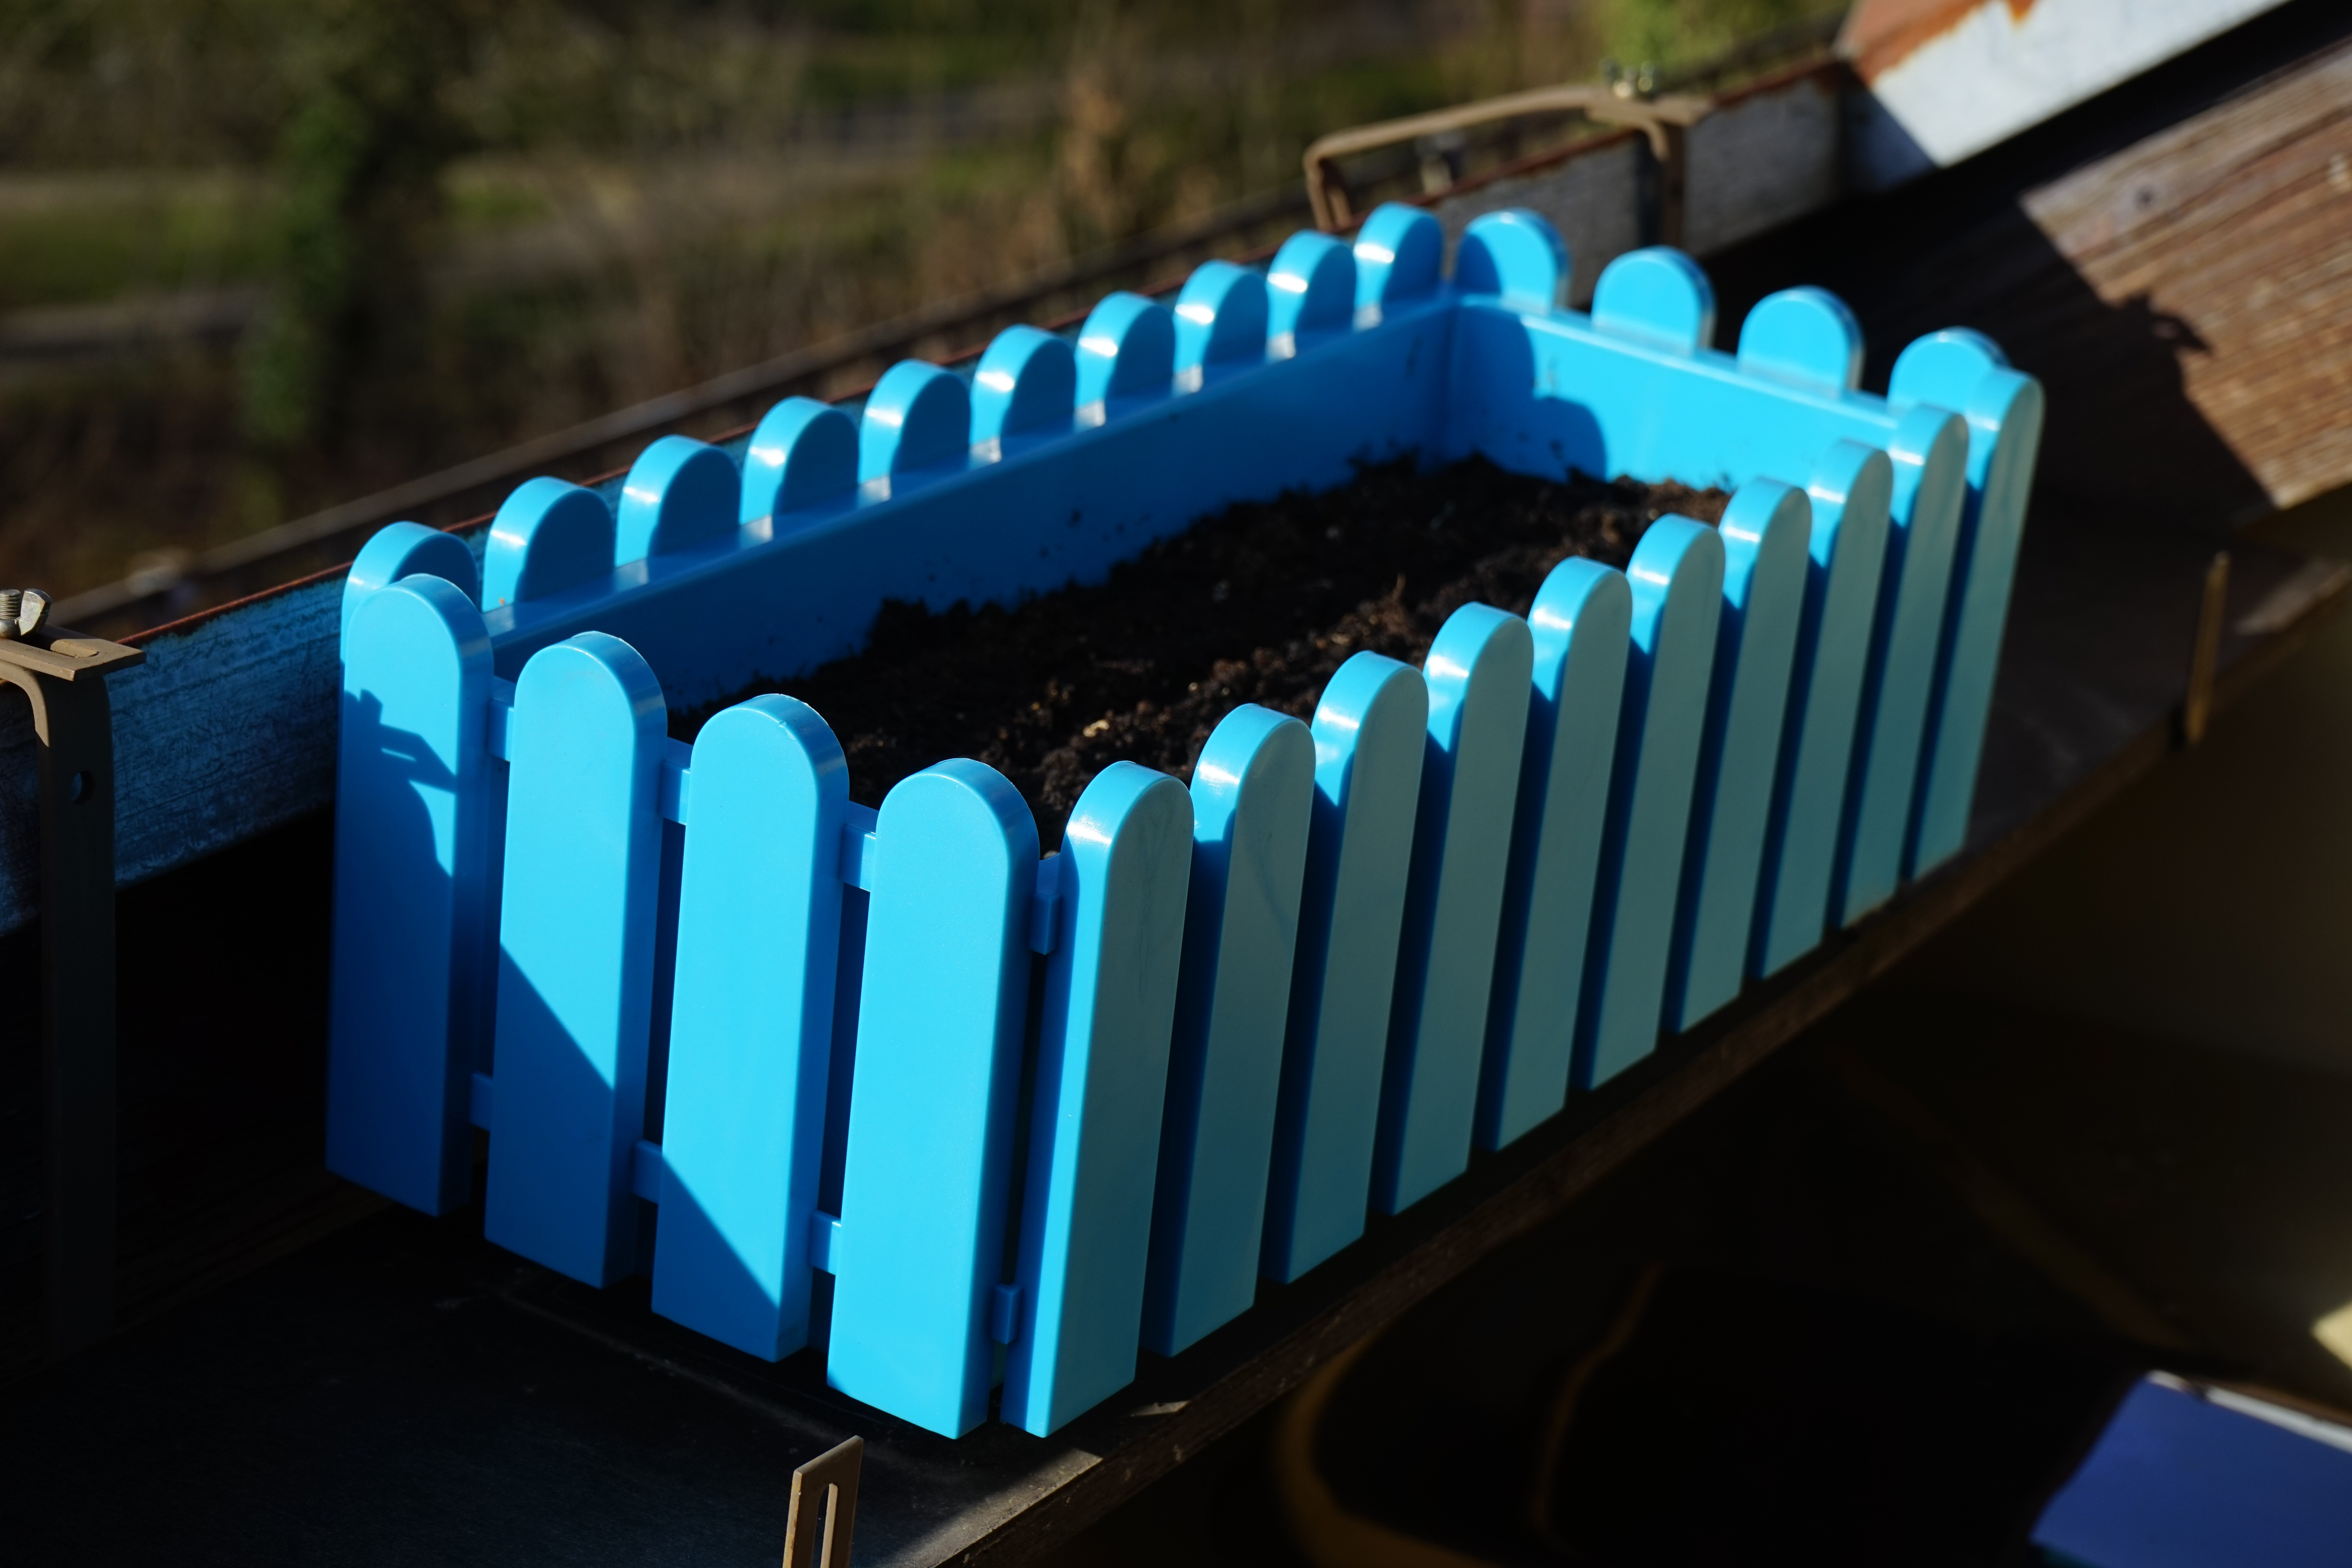
light, balcony, green, color, blue, box, shape, flower box